Tomb of Absalom

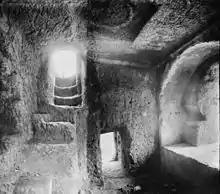
Inside view of Absalom's Pillar, Photoshop-morphed from the following two early 20th-century photos.

The upper, ashlar-built part of the monument consists of three differently-shaped segments: a square base set on top of the Egyptian cornice of the lower part, followed by a round drum crowned by a rope-shaped decoration, which sustains a conical roof with concave sides (the easily recognisable "hat"), topped by a half-closed lotus flower. The upper part of the monument corresponds to the outline of a classical tholos and is not unlike contemporary Nabatean structures from Petra.